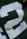
Number: 2